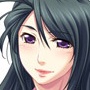
Portrait style: Anime Portrait